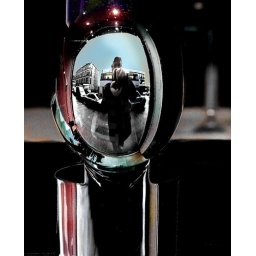
in a dumbarton road window